Blockade of the Cabañas Department

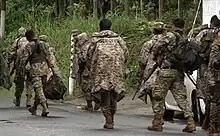
Military walking through Cabañas

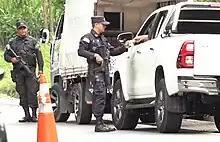
Officers checking verification documents from a driver

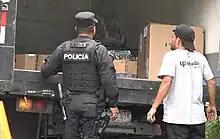
Police officer searching a truck in Cabañas

On 30 July 2023, two police officers were injured in an ambush by alleged gang members in the Maquilishuat canton of Ilobasco. One of them was seriously injured and both of them were flown to San Salvador. A video of the ambush was uploaded to Twitter by the Salvadoran Minister of Defense René Merino Monroy. The National Civil Police (PNC) reported that an operation to hunt for the attackers was underway.